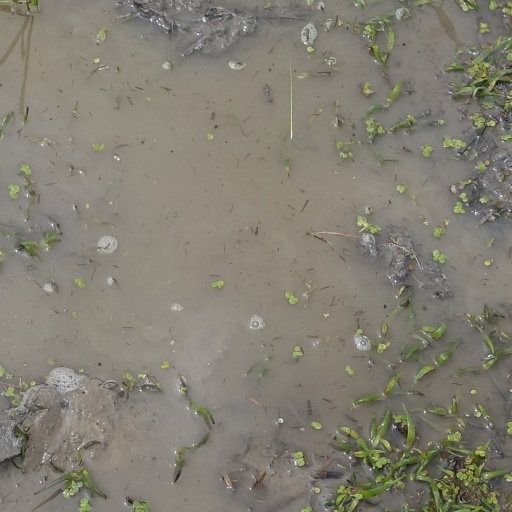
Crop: rice